Alamo Mission

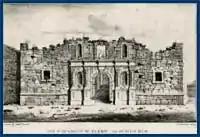
Drawing of the Alamo mission, published 1846

The siege ended in a fierce battle on March 6. As the Mexican Army overran the walls, most of the Texians fell back to the long barracks (convent) and the chapel. During the siege, Texians had carved holes in many of the walls of these rooms so that they would be able to fire. Each room had only one door which led into the courtyard and which had been "buttressed by semicircular parapets of dirt secured with cowhides". Some of the rooms even had trenches dug into the floor to provide some cover for the defenders. Mexican soldiers used the abandoned Texian cannon to blow off the doors of the rooms, allowing Mexican soldiers to enter and defeat the Texians.